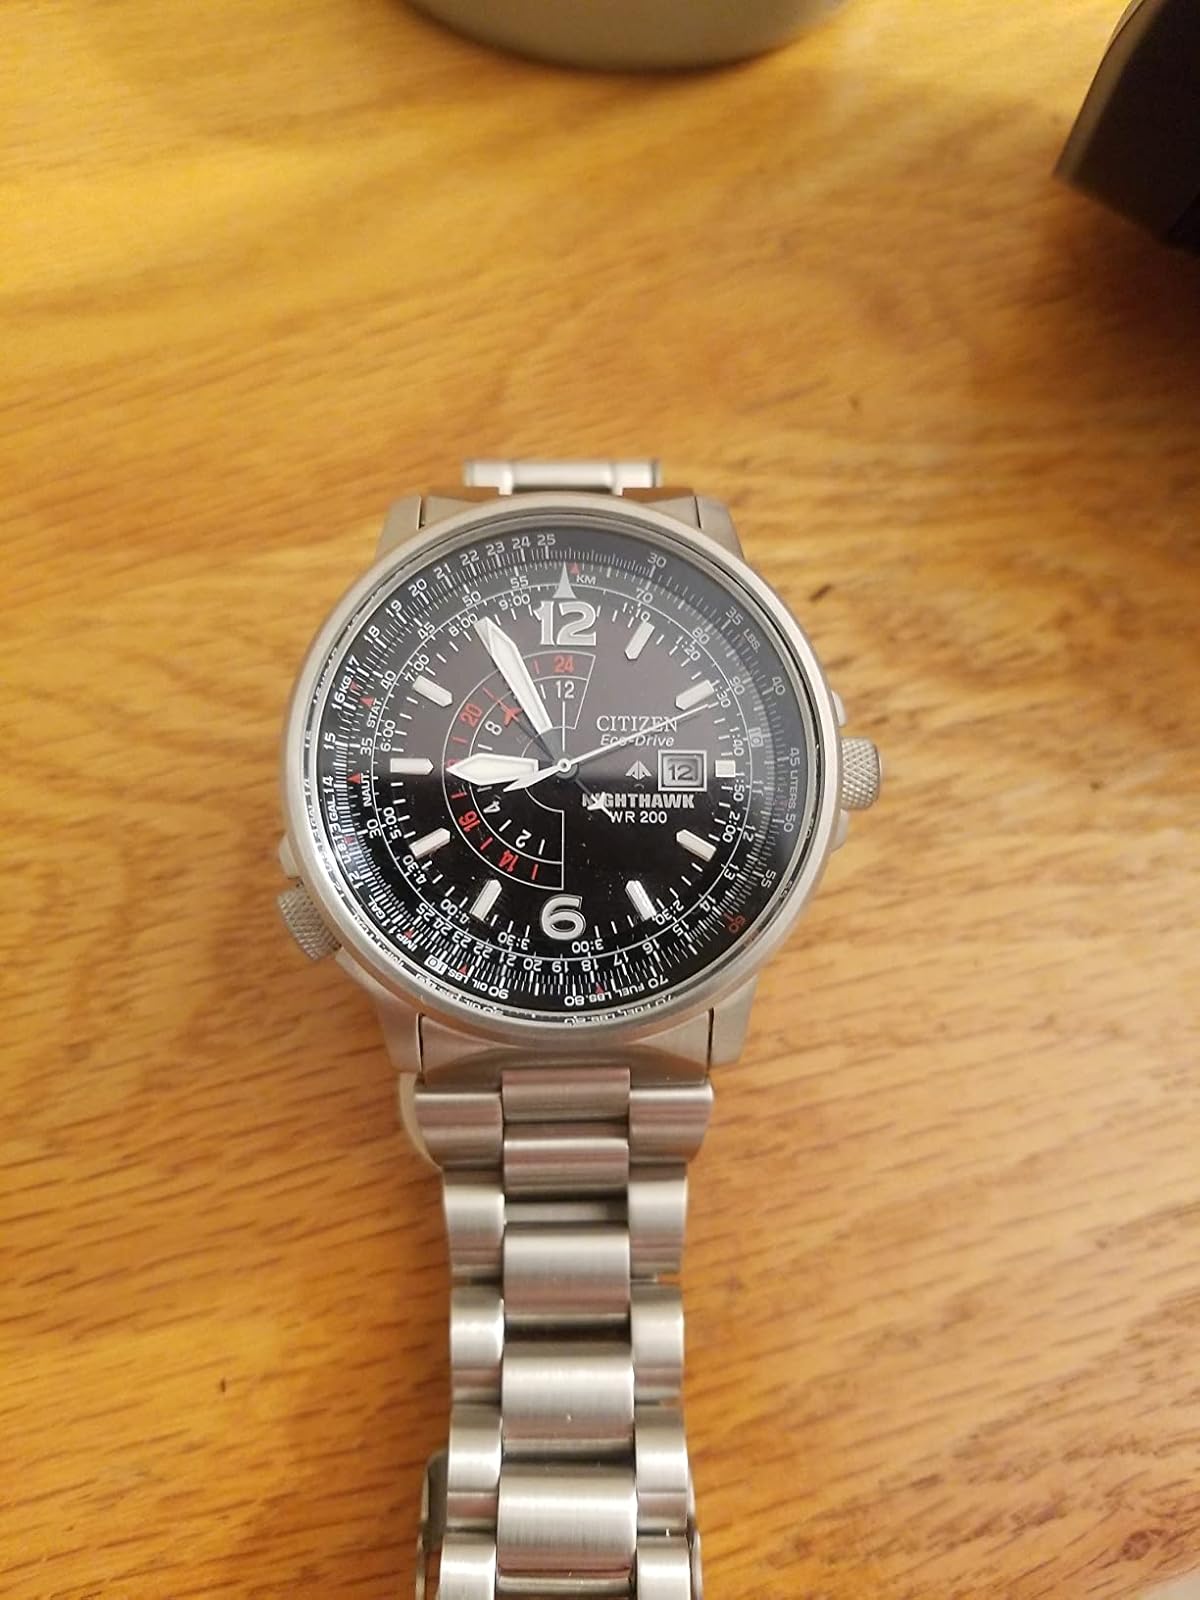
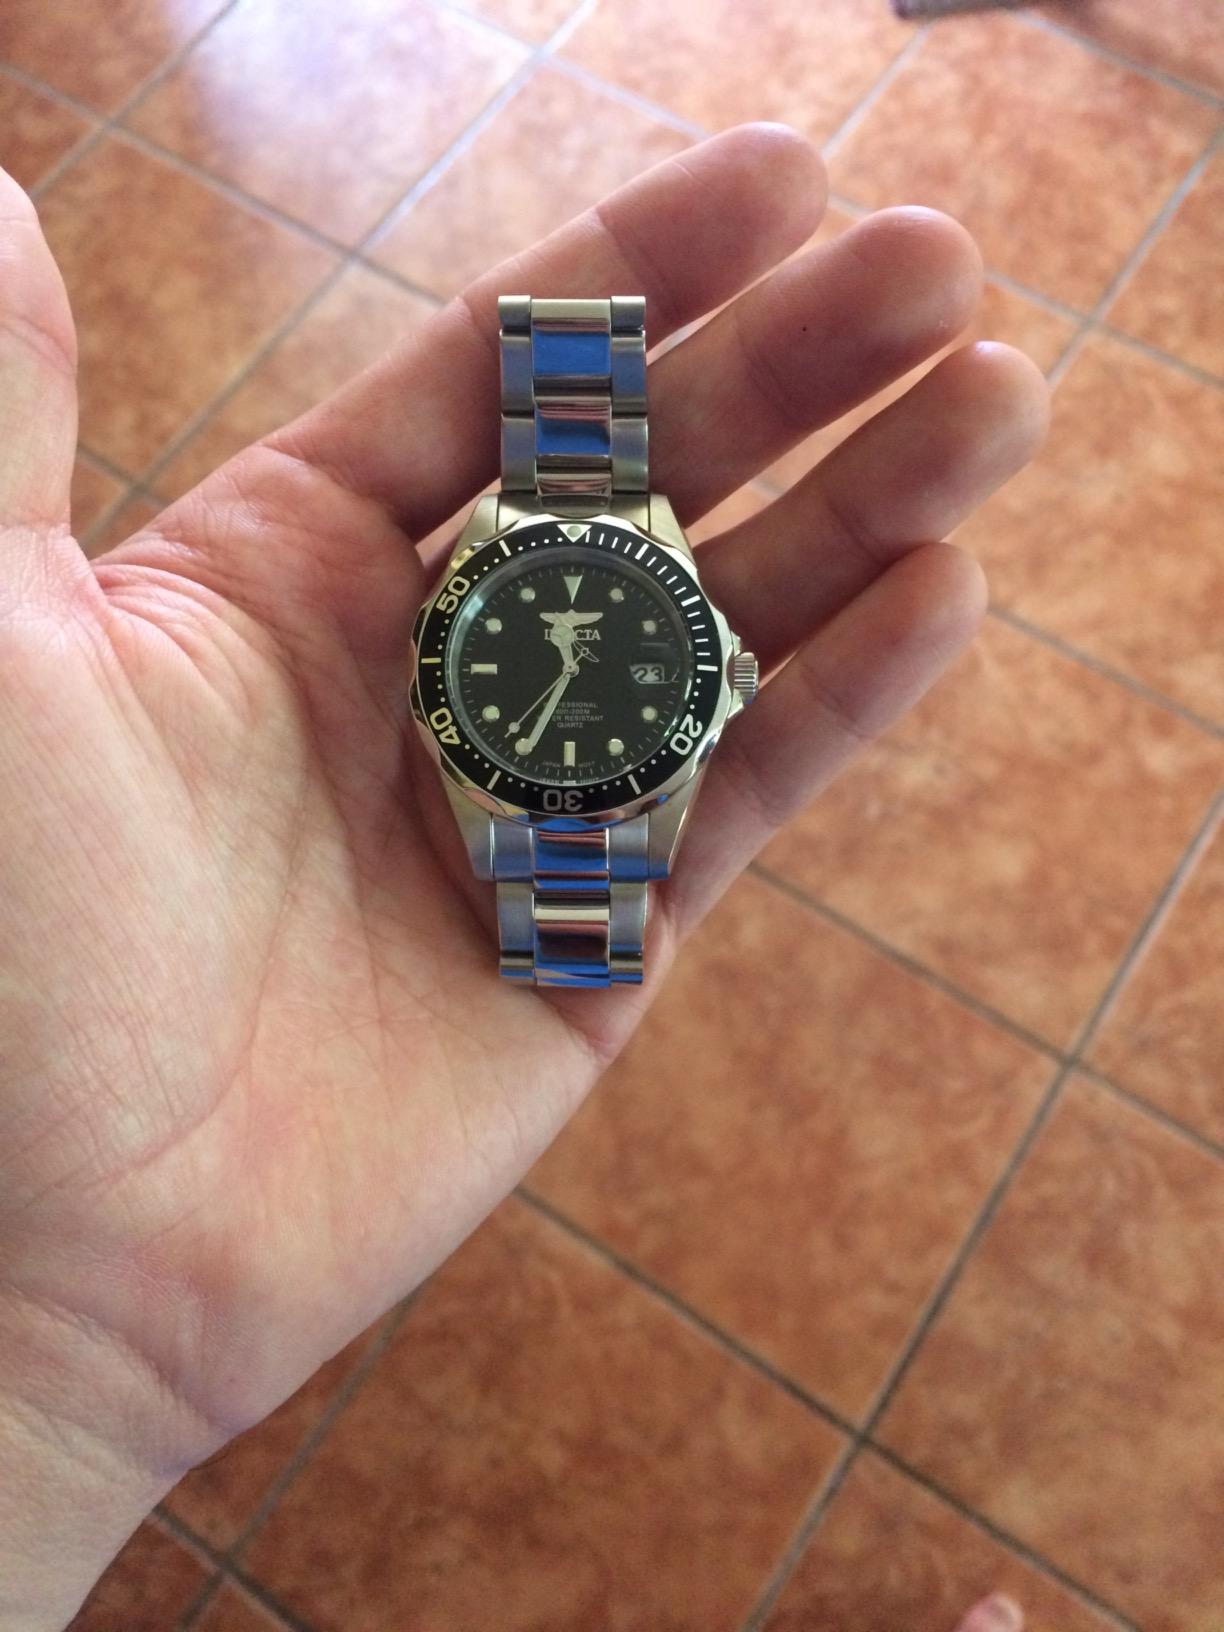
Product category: accessories_watch
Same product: no